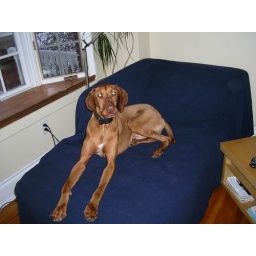
The window seat - best one in the house for Monty!